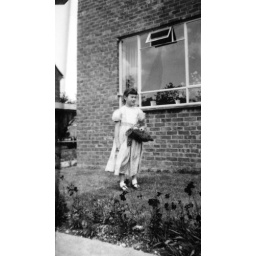
My sister by the sitting room window